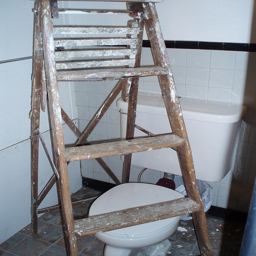
A wooden ladder sitting above a toilet in a corner.
A wooden ladder stands over a toilet in a tile bathroom.
A rusty ladder standing right above a toilet.
Paint splattered ladder standing over a white toilet.
A ladder is positioned over a toilet for ease of reach.